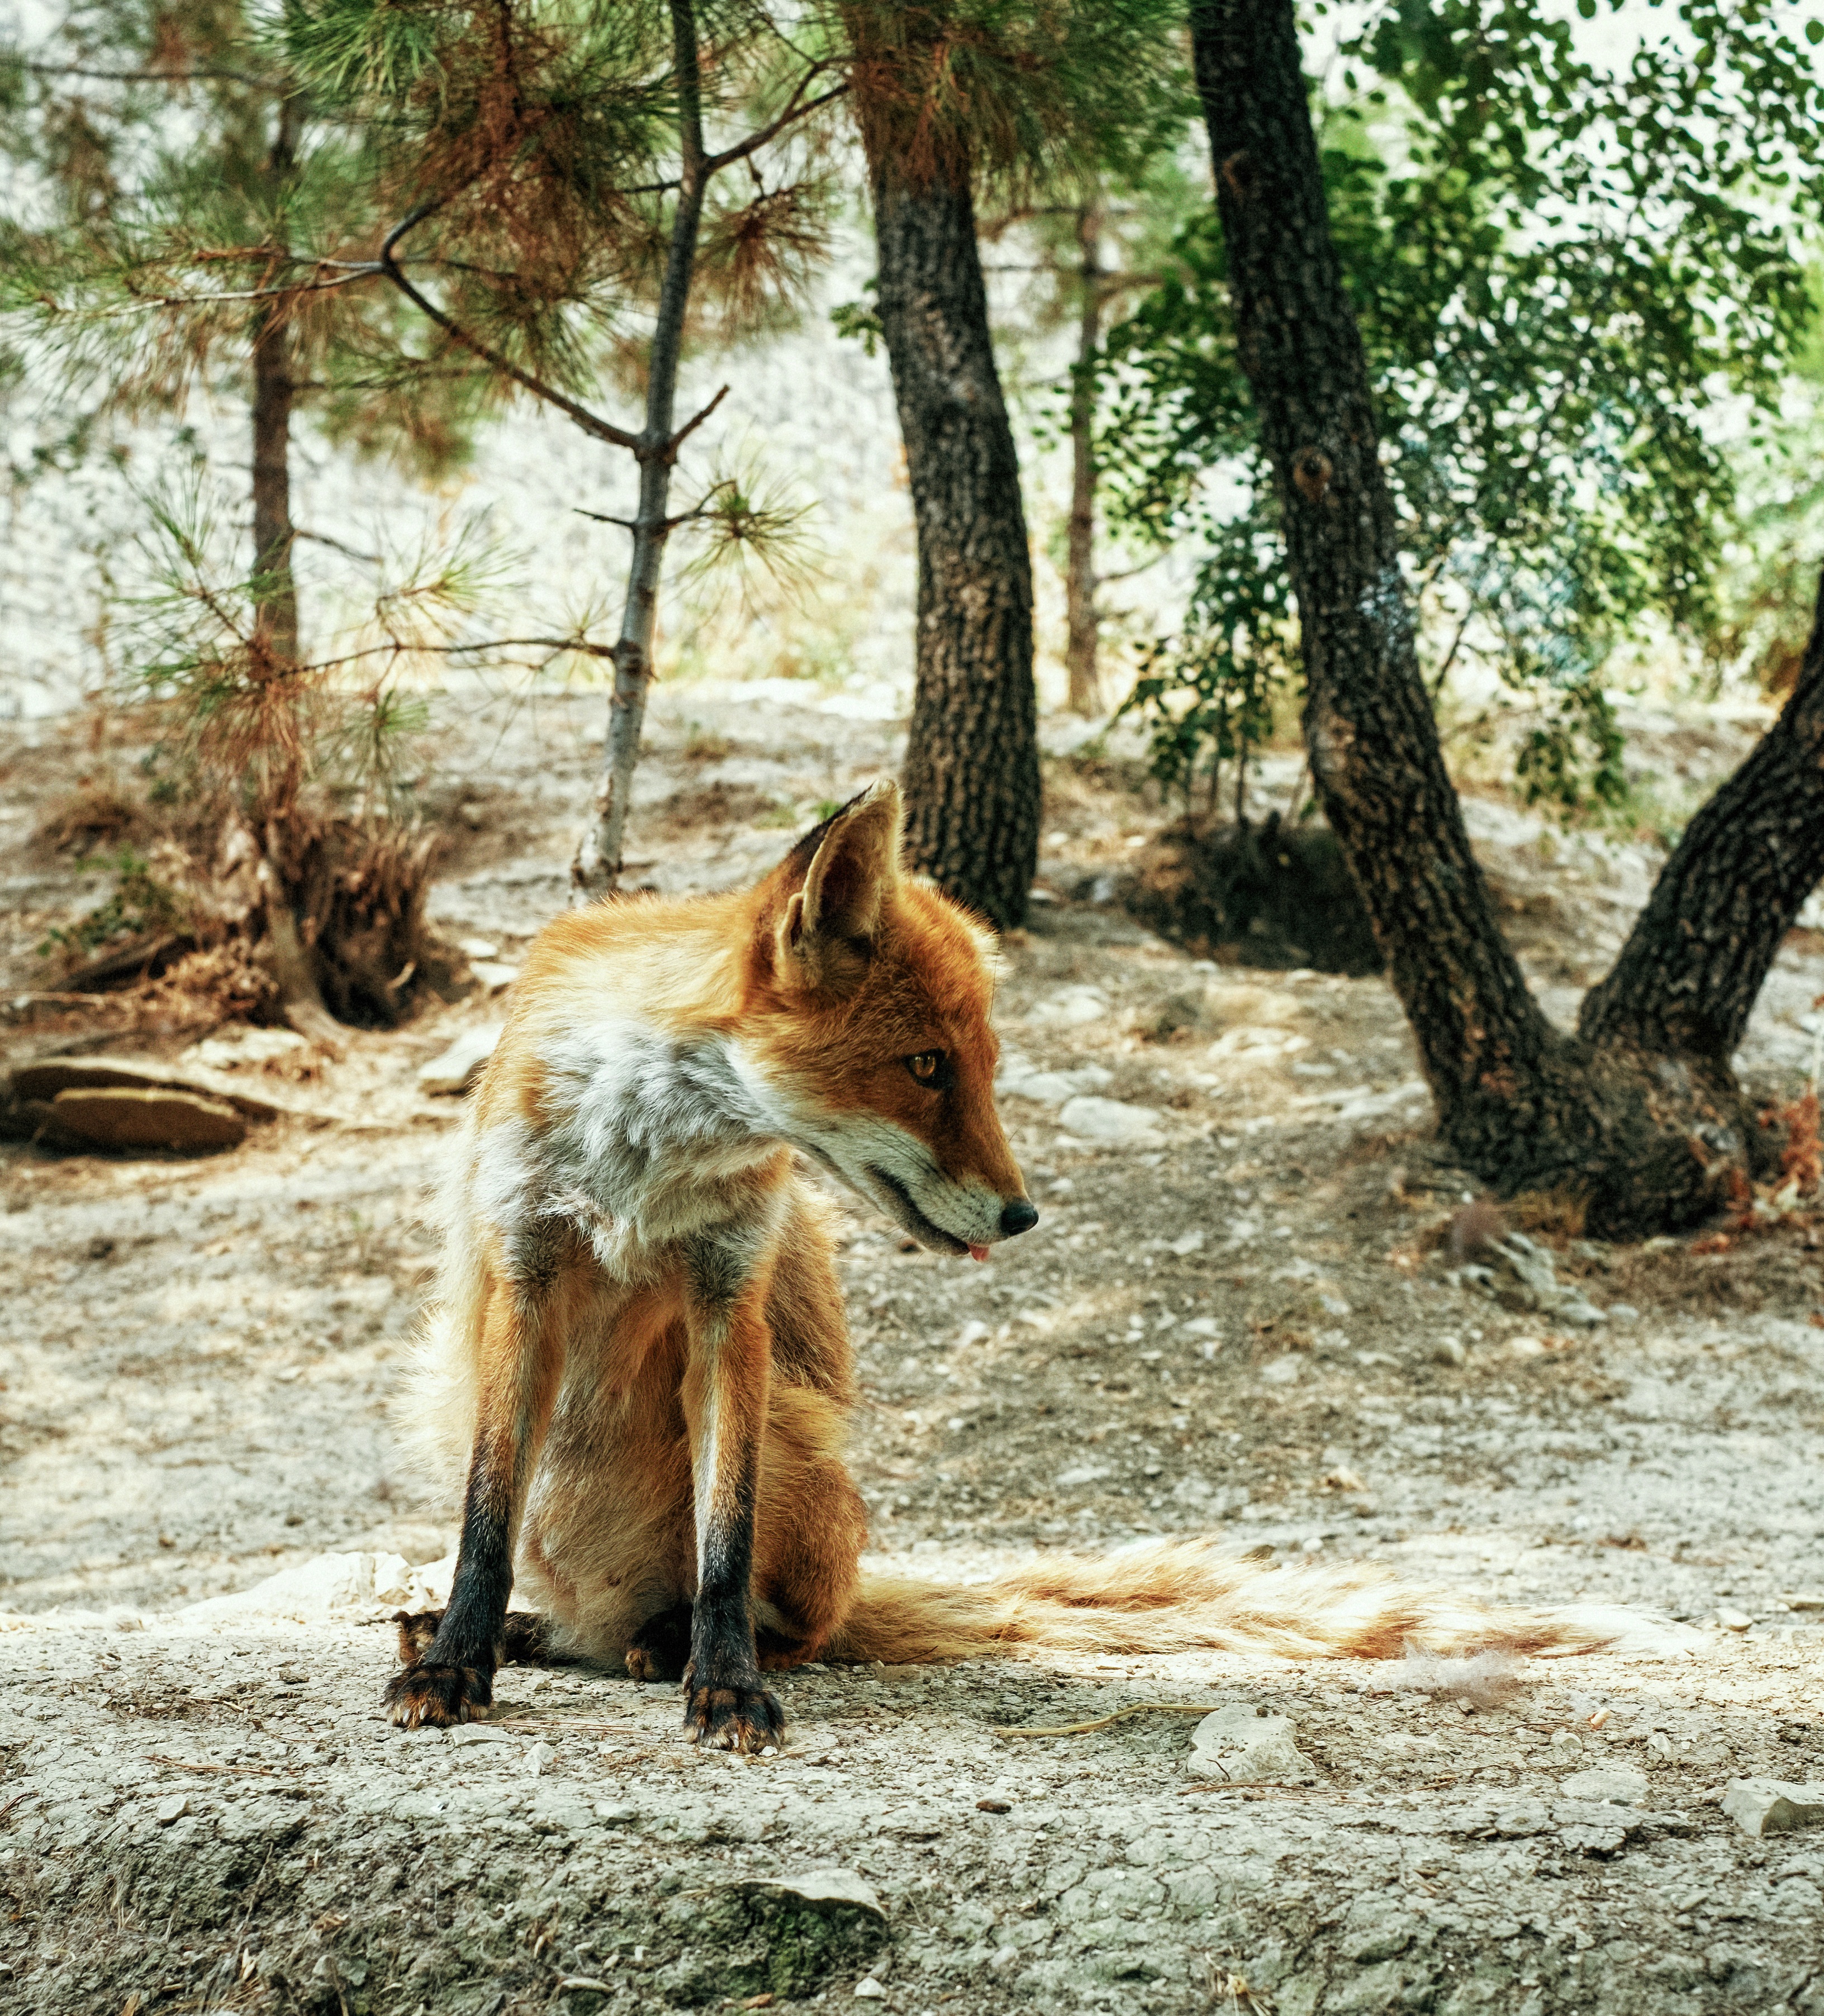
nature, forest, wilderness, view, animal, wildlife, zoo, portrait, mammal, fox, fauna, kangaroo, funny, beautiful, woodland, to watch, macropodidae